British Assyrians

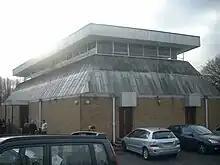
This is the Latin rite Church used by the Chaldean Catholics.

Assyrians today still Aramaic as a mother tongue. They descend from the ancient Assyrians. They are the indigenous population of their ancestral Assyrian homeland in what is today northern Iraq, southeastern Turkey, northeastern Syria and northwestern Iran.